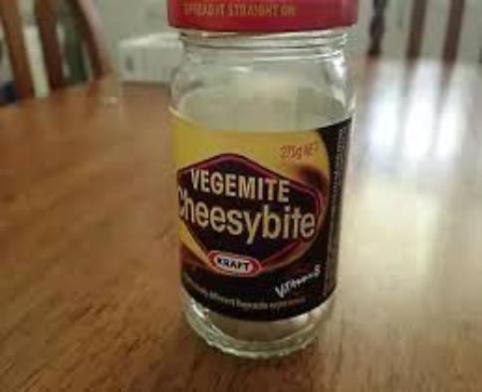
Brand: cheesybite
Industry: Food